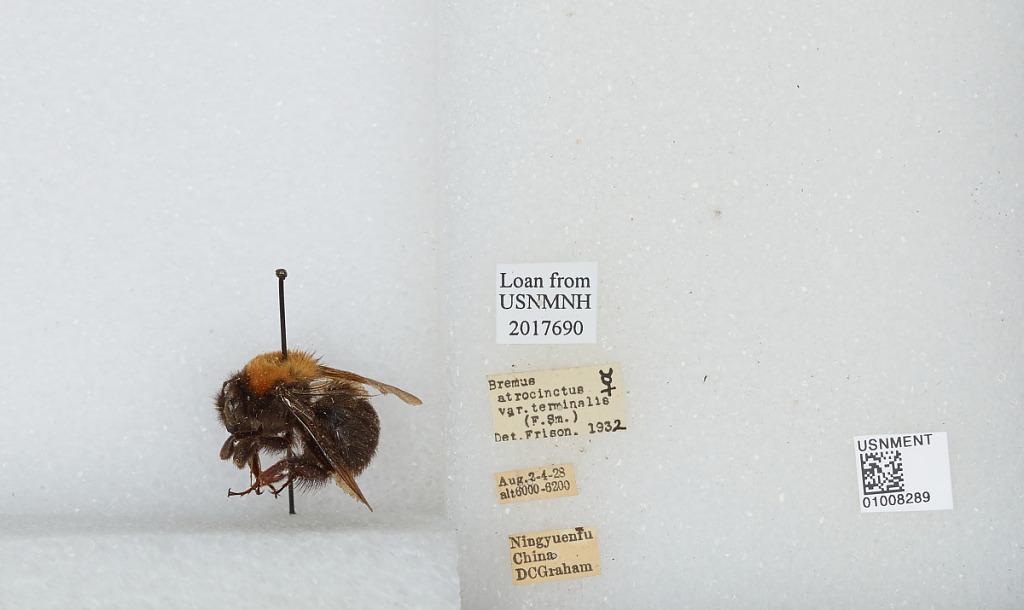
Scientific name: Bombus (Festivobombus) festivus Smith
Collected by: D. Graham
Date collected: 1928-8-2
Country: China
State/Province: Sichuan
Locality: Xichang, formerly known as Ningyuanfu
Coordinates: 27.8944, 102.264
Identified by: Frison